CR Flamengo

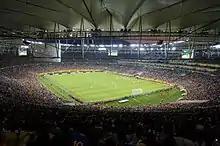
Inside view of Maracanã

After winning the revived Supercopa do Brasil against Athletico Paranaense, then the Recopa Sudamericana against Copa Sudamericana champions Independiente del Valle, and the 2020 Campeonato Carioca, in July 2020 Jorge Jesus departed from Flamengo to return to Benfica, having won five titles in Brazil. Jesus's successor was former Pep Guardiola assistant Domènec Torrent, but his tenure was brief and he was replaced with Rogério Ceni in November 2020. Ceni led Flamengo to a second consecutive Campeonato Brasileiro championship, finishing one point ahead of Internacional.